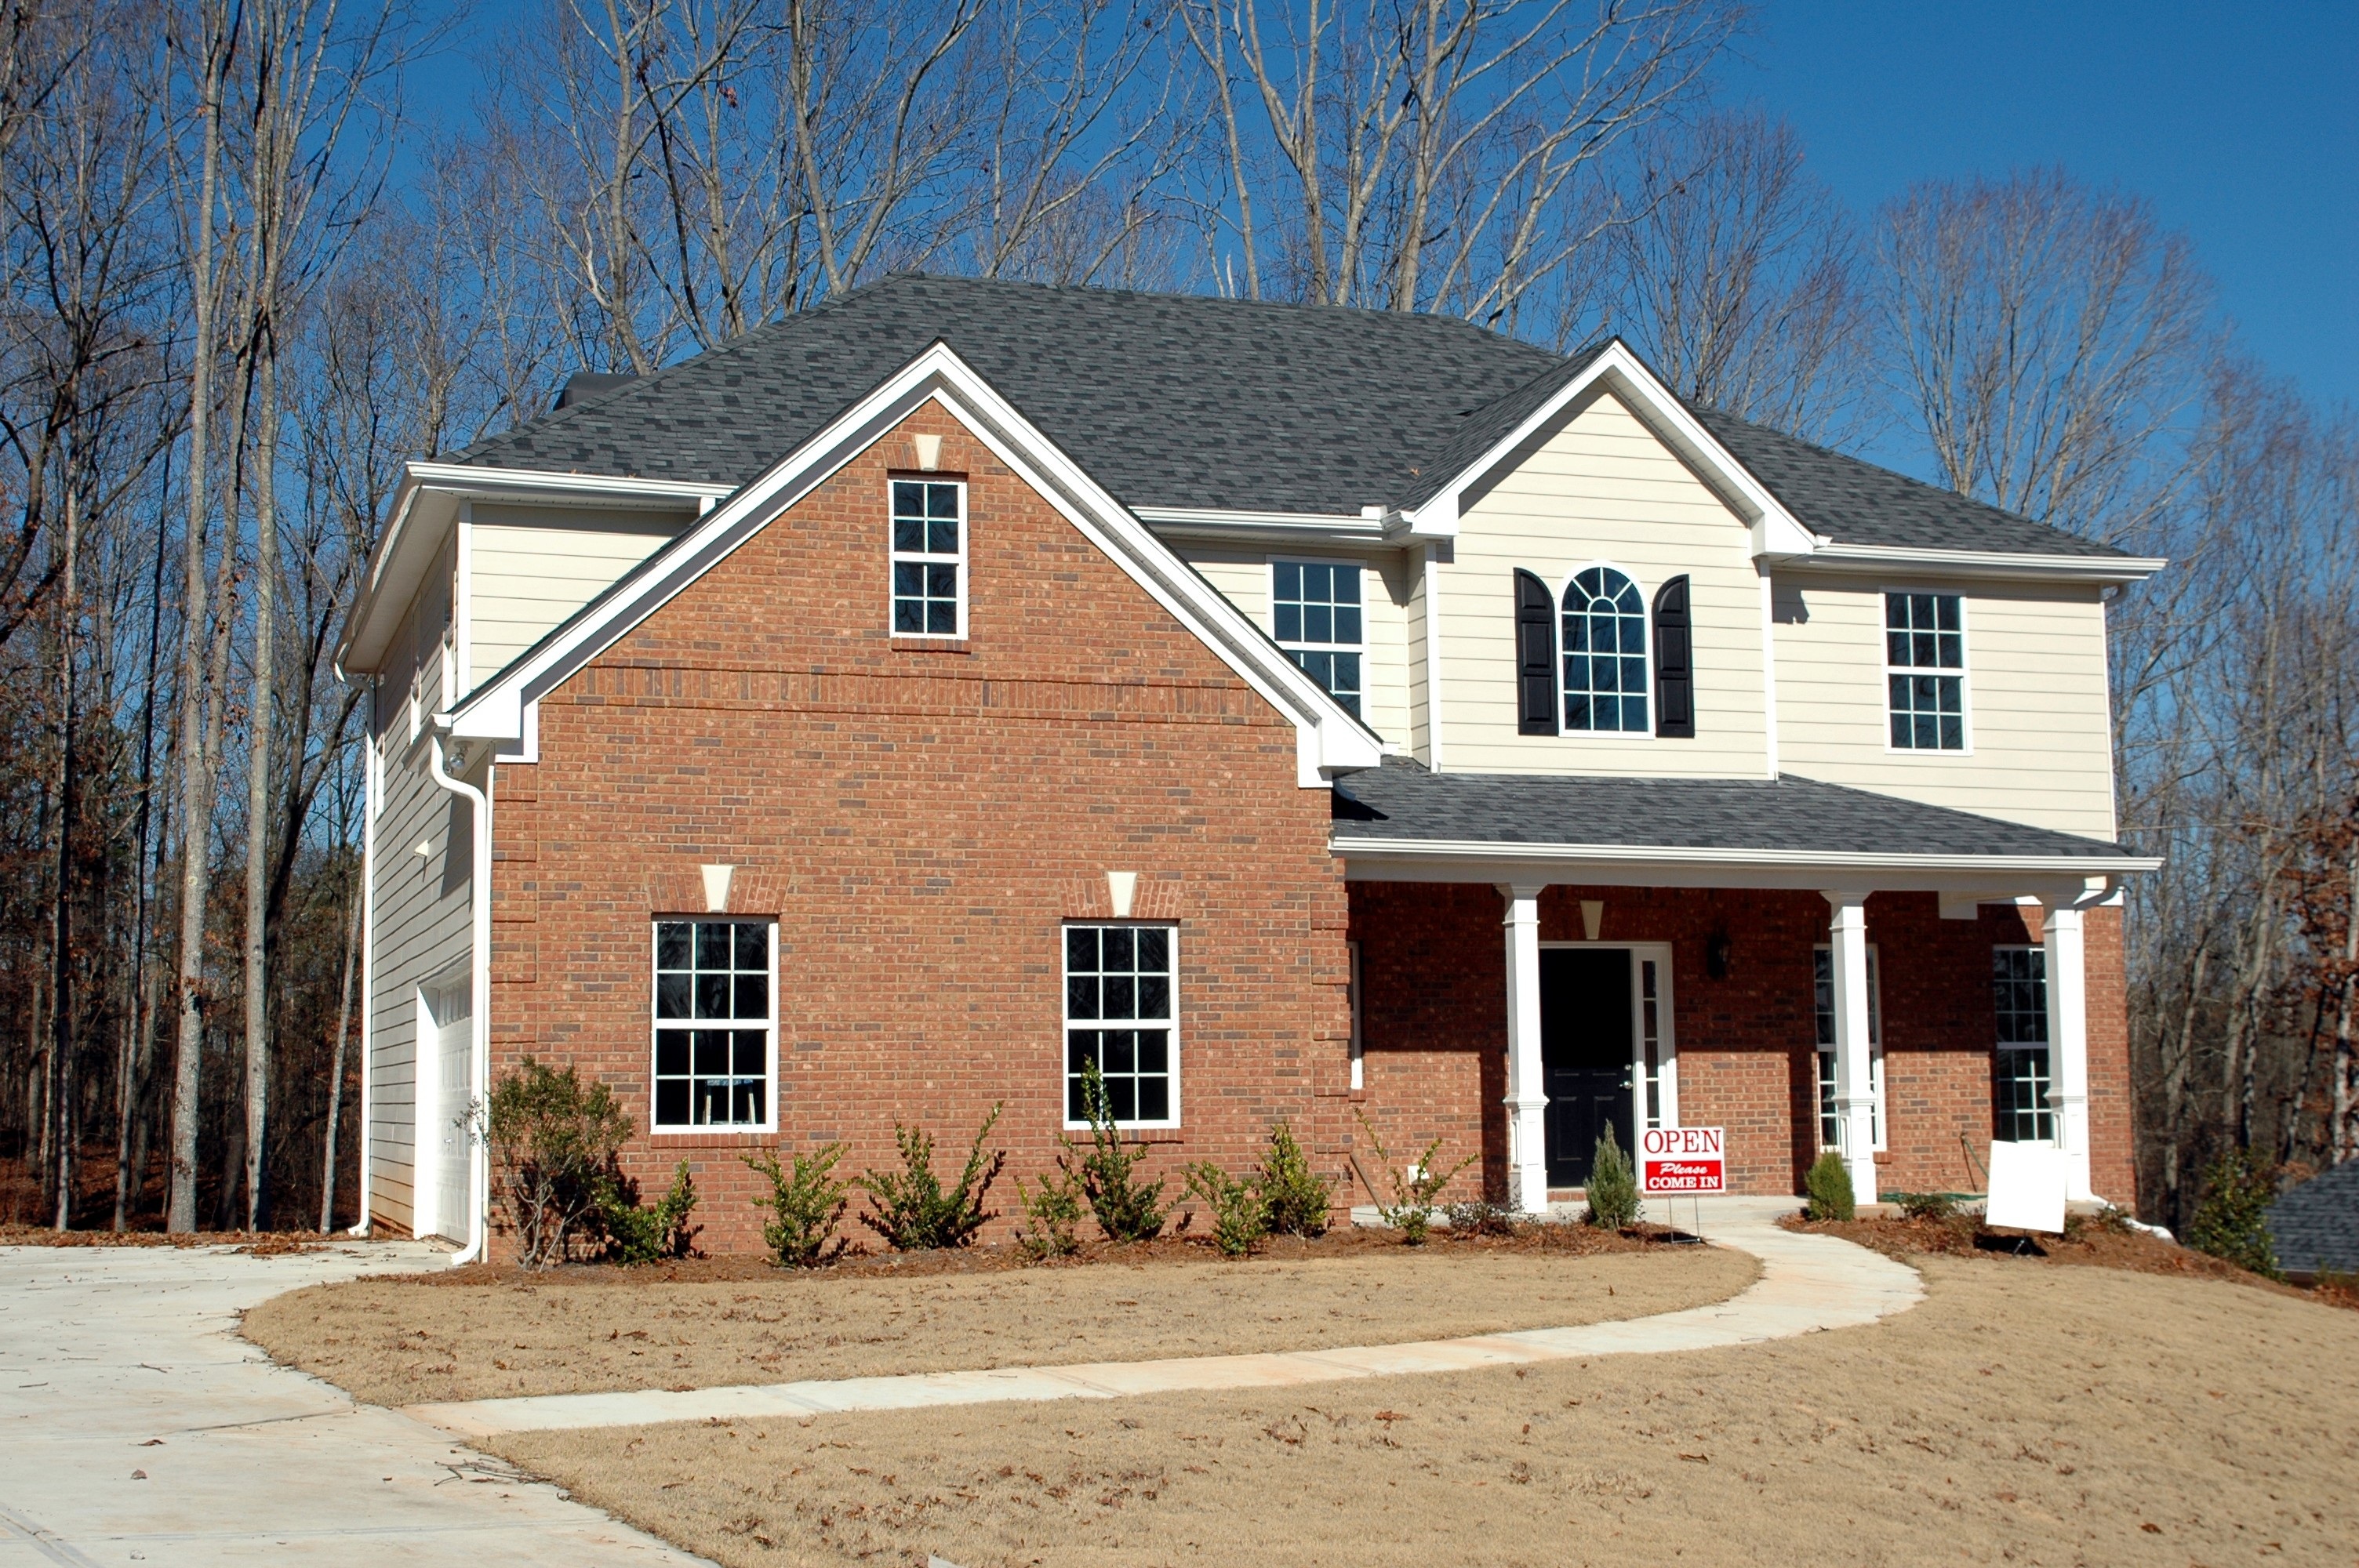
architecture, sky, wood, house, window, roof, building, barn, home, suburb, sign, construction, cottage, facade, residence, property, residential, brick, door, housing, family, farmhouse, new, real, sale, estate, buy, sold, selling, sell, siding, neighbourhood, finance, real estate, for sale, agent, new home, mortgage, realtor, purchase, buyer, loan, homes for sale, residential area, outdoor structure